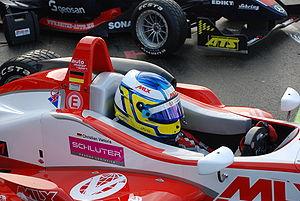
Christian Vietoris, né le 1ᵉʳ avril 1989 à Gerolstein, est un pilote automobile allemand.